Lingonberry jam

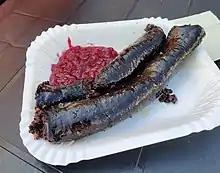
Lingonberry jam with "mustamakkara", a traditional food in Tampere

In Sweden, lingonberries may be sold as jam and juice, and as a key ingredient in dishes and desserts. Lingonberry jam may be served with meat courses, such as meatballs, beef stew or liver dishes (such as "maksalaatikko"); regionally, it is served with fried herring. Traditional dishes such as "kroppkakor", "pitepalt", potato pancakes, spinach pancakes, "kåldolmar", "fläskpannkaka", "mustamakkara" and black pudding are also commonly combined with lingonberries. The jam can also be paired with oatmeal porridge (sometimes together with cinnamon), mashed potatoes and some desserts.